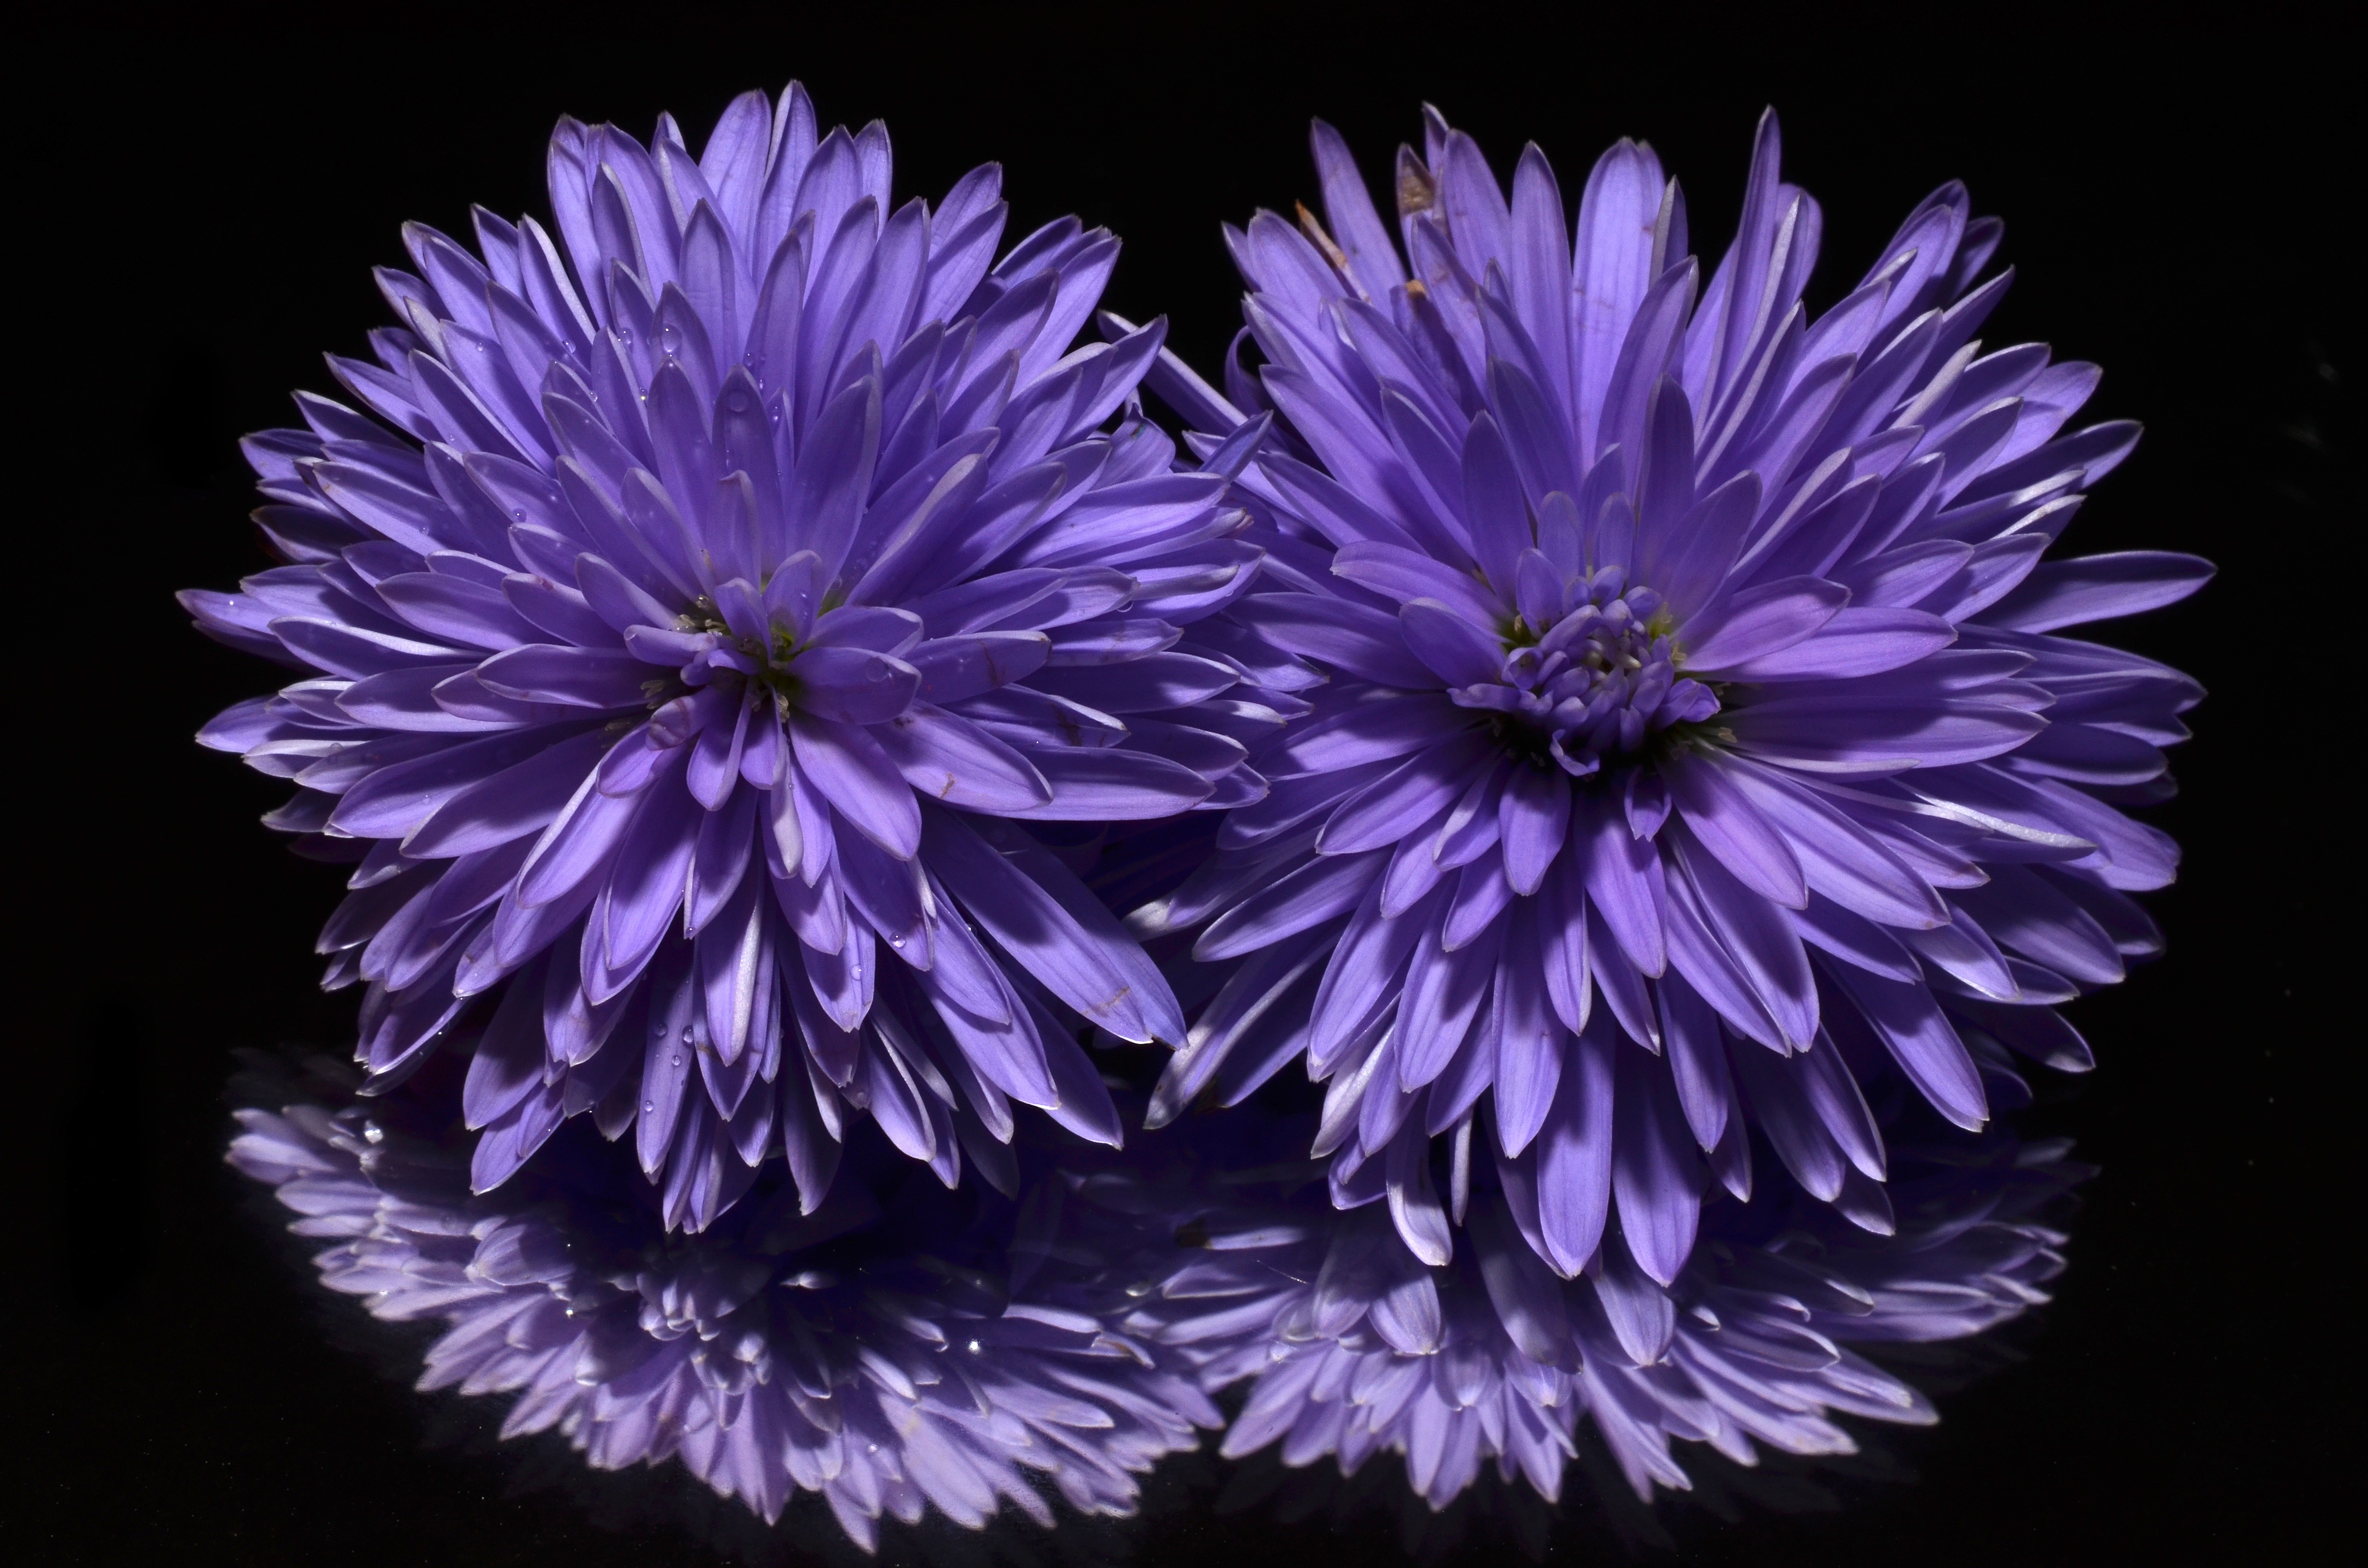
nature, blossom, plant, flower, purple, petal, bloom, reflection, flora, flowers, aster, macro photography, flowering plant, daisy family, hd wallpaper, land plant, chrysanths